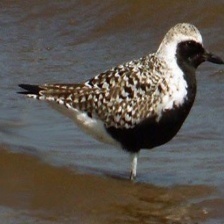
Species: GREY PLOVER
Scientific name: PLUVIALIS SQUATAROLA